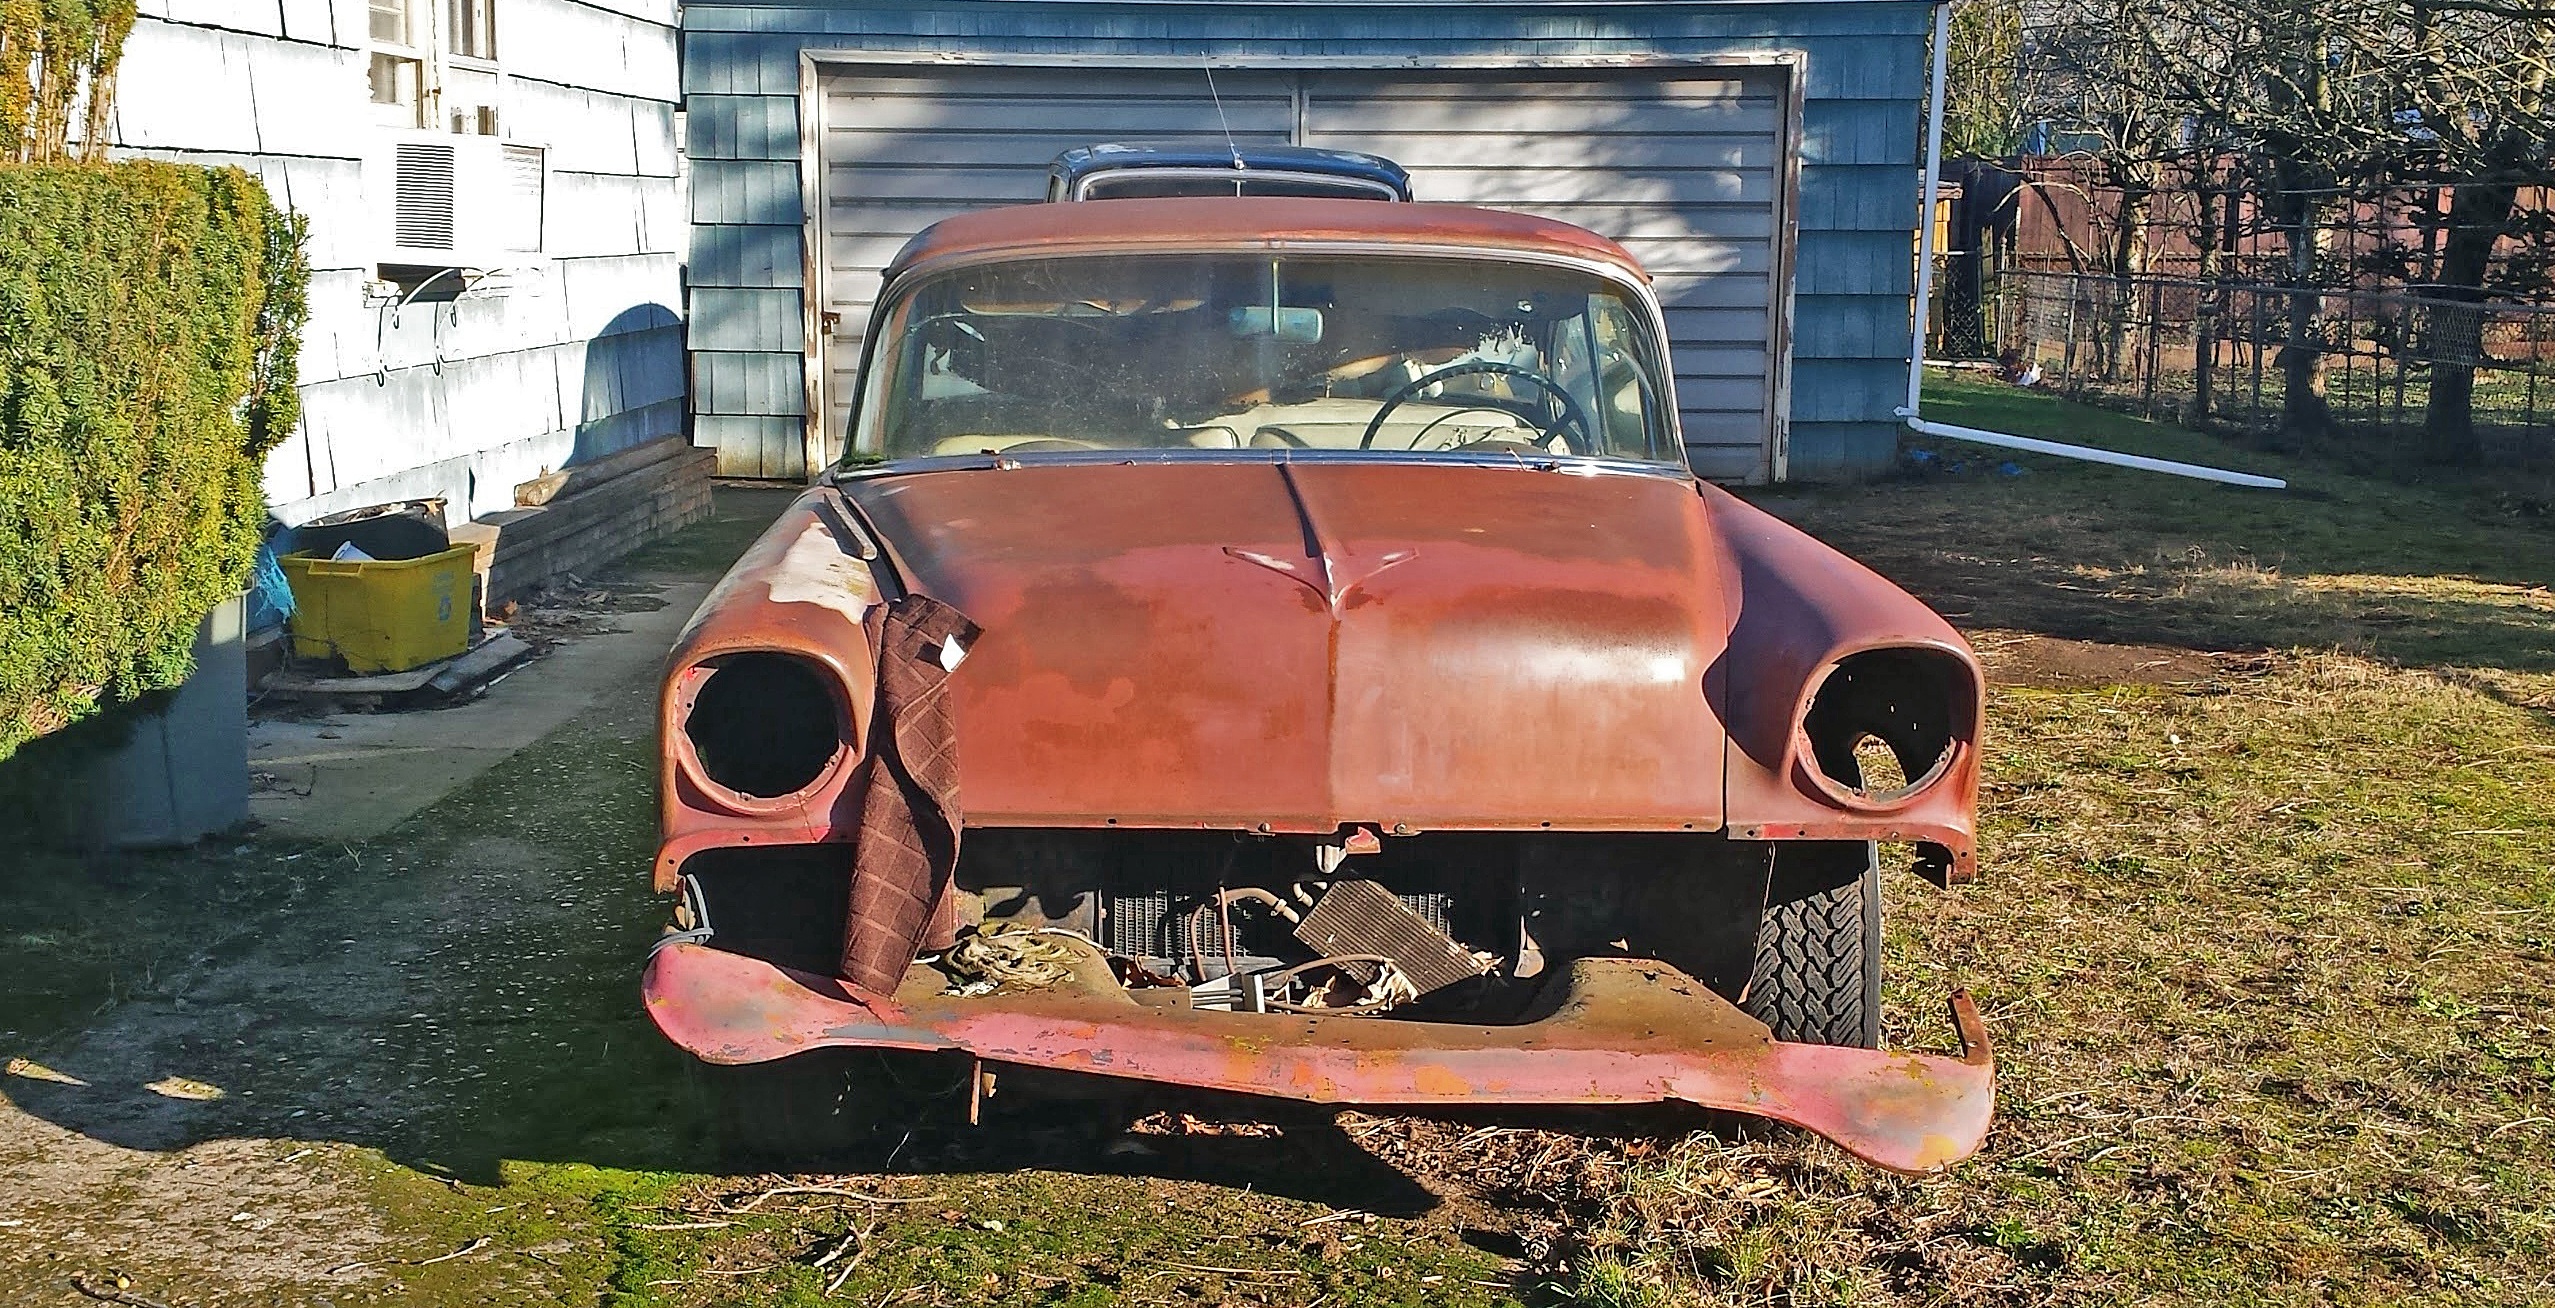
car, vintage, antique, automobile, old, rust, repair, vehicle, broken, auto, motor vehicle, vintage car, project, classic, fix, fixer, antique car, auto repair, car repair, land vehicle, automobile make, fixer upper